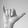
ASL letter: Y